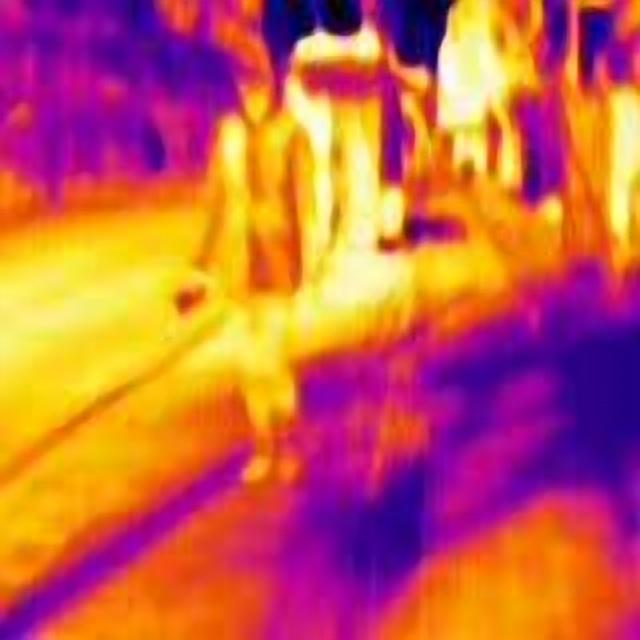
Detected objects:
label: person